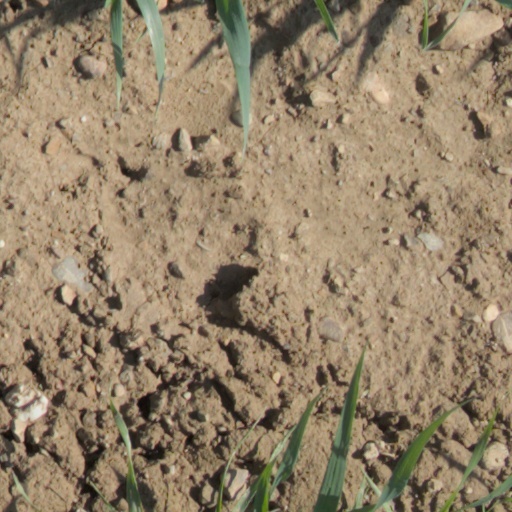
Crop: wheat